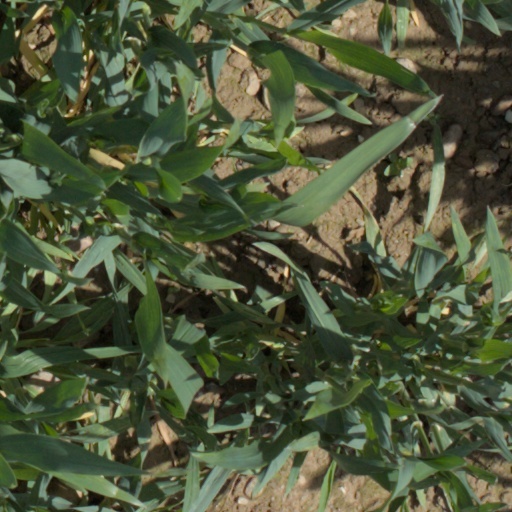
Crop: wheat